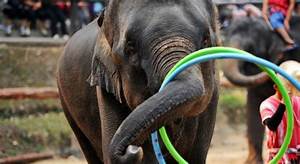
Label: elefante